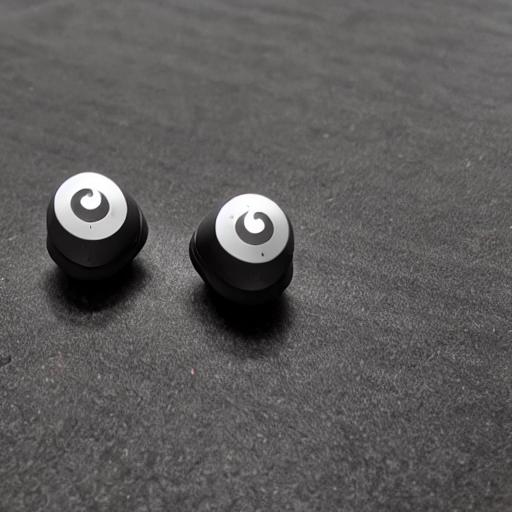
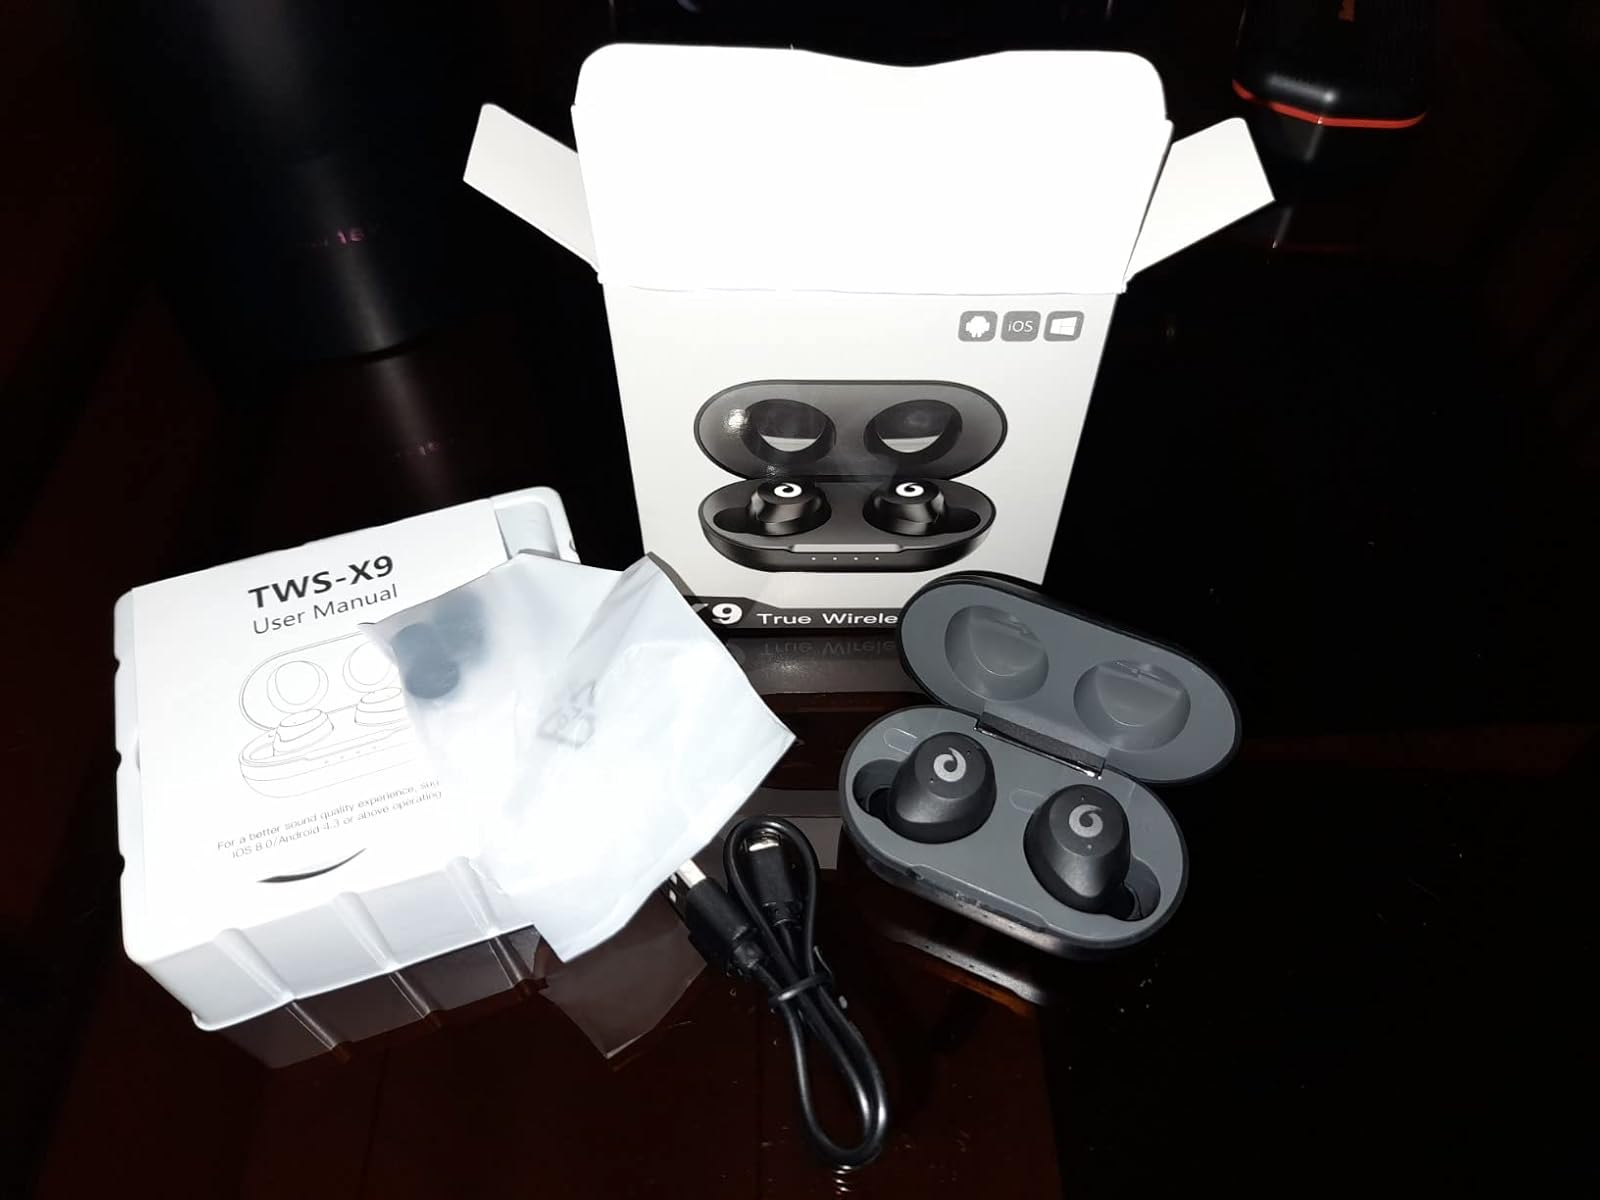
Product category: earbuds
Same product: no